Lindsay May

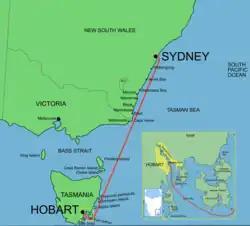

In the Sydney to Hobart Yacht Race, May is regarded as one of the veterans of the race having won line honours and been an overall winner of the prestigious race three times. May sailed his first race in 1973 and has completed a record 50 consecutive races between 1973 & 2023. As a well regarded figure, May has written, contributed or been featured in many media articles including The New York Times.